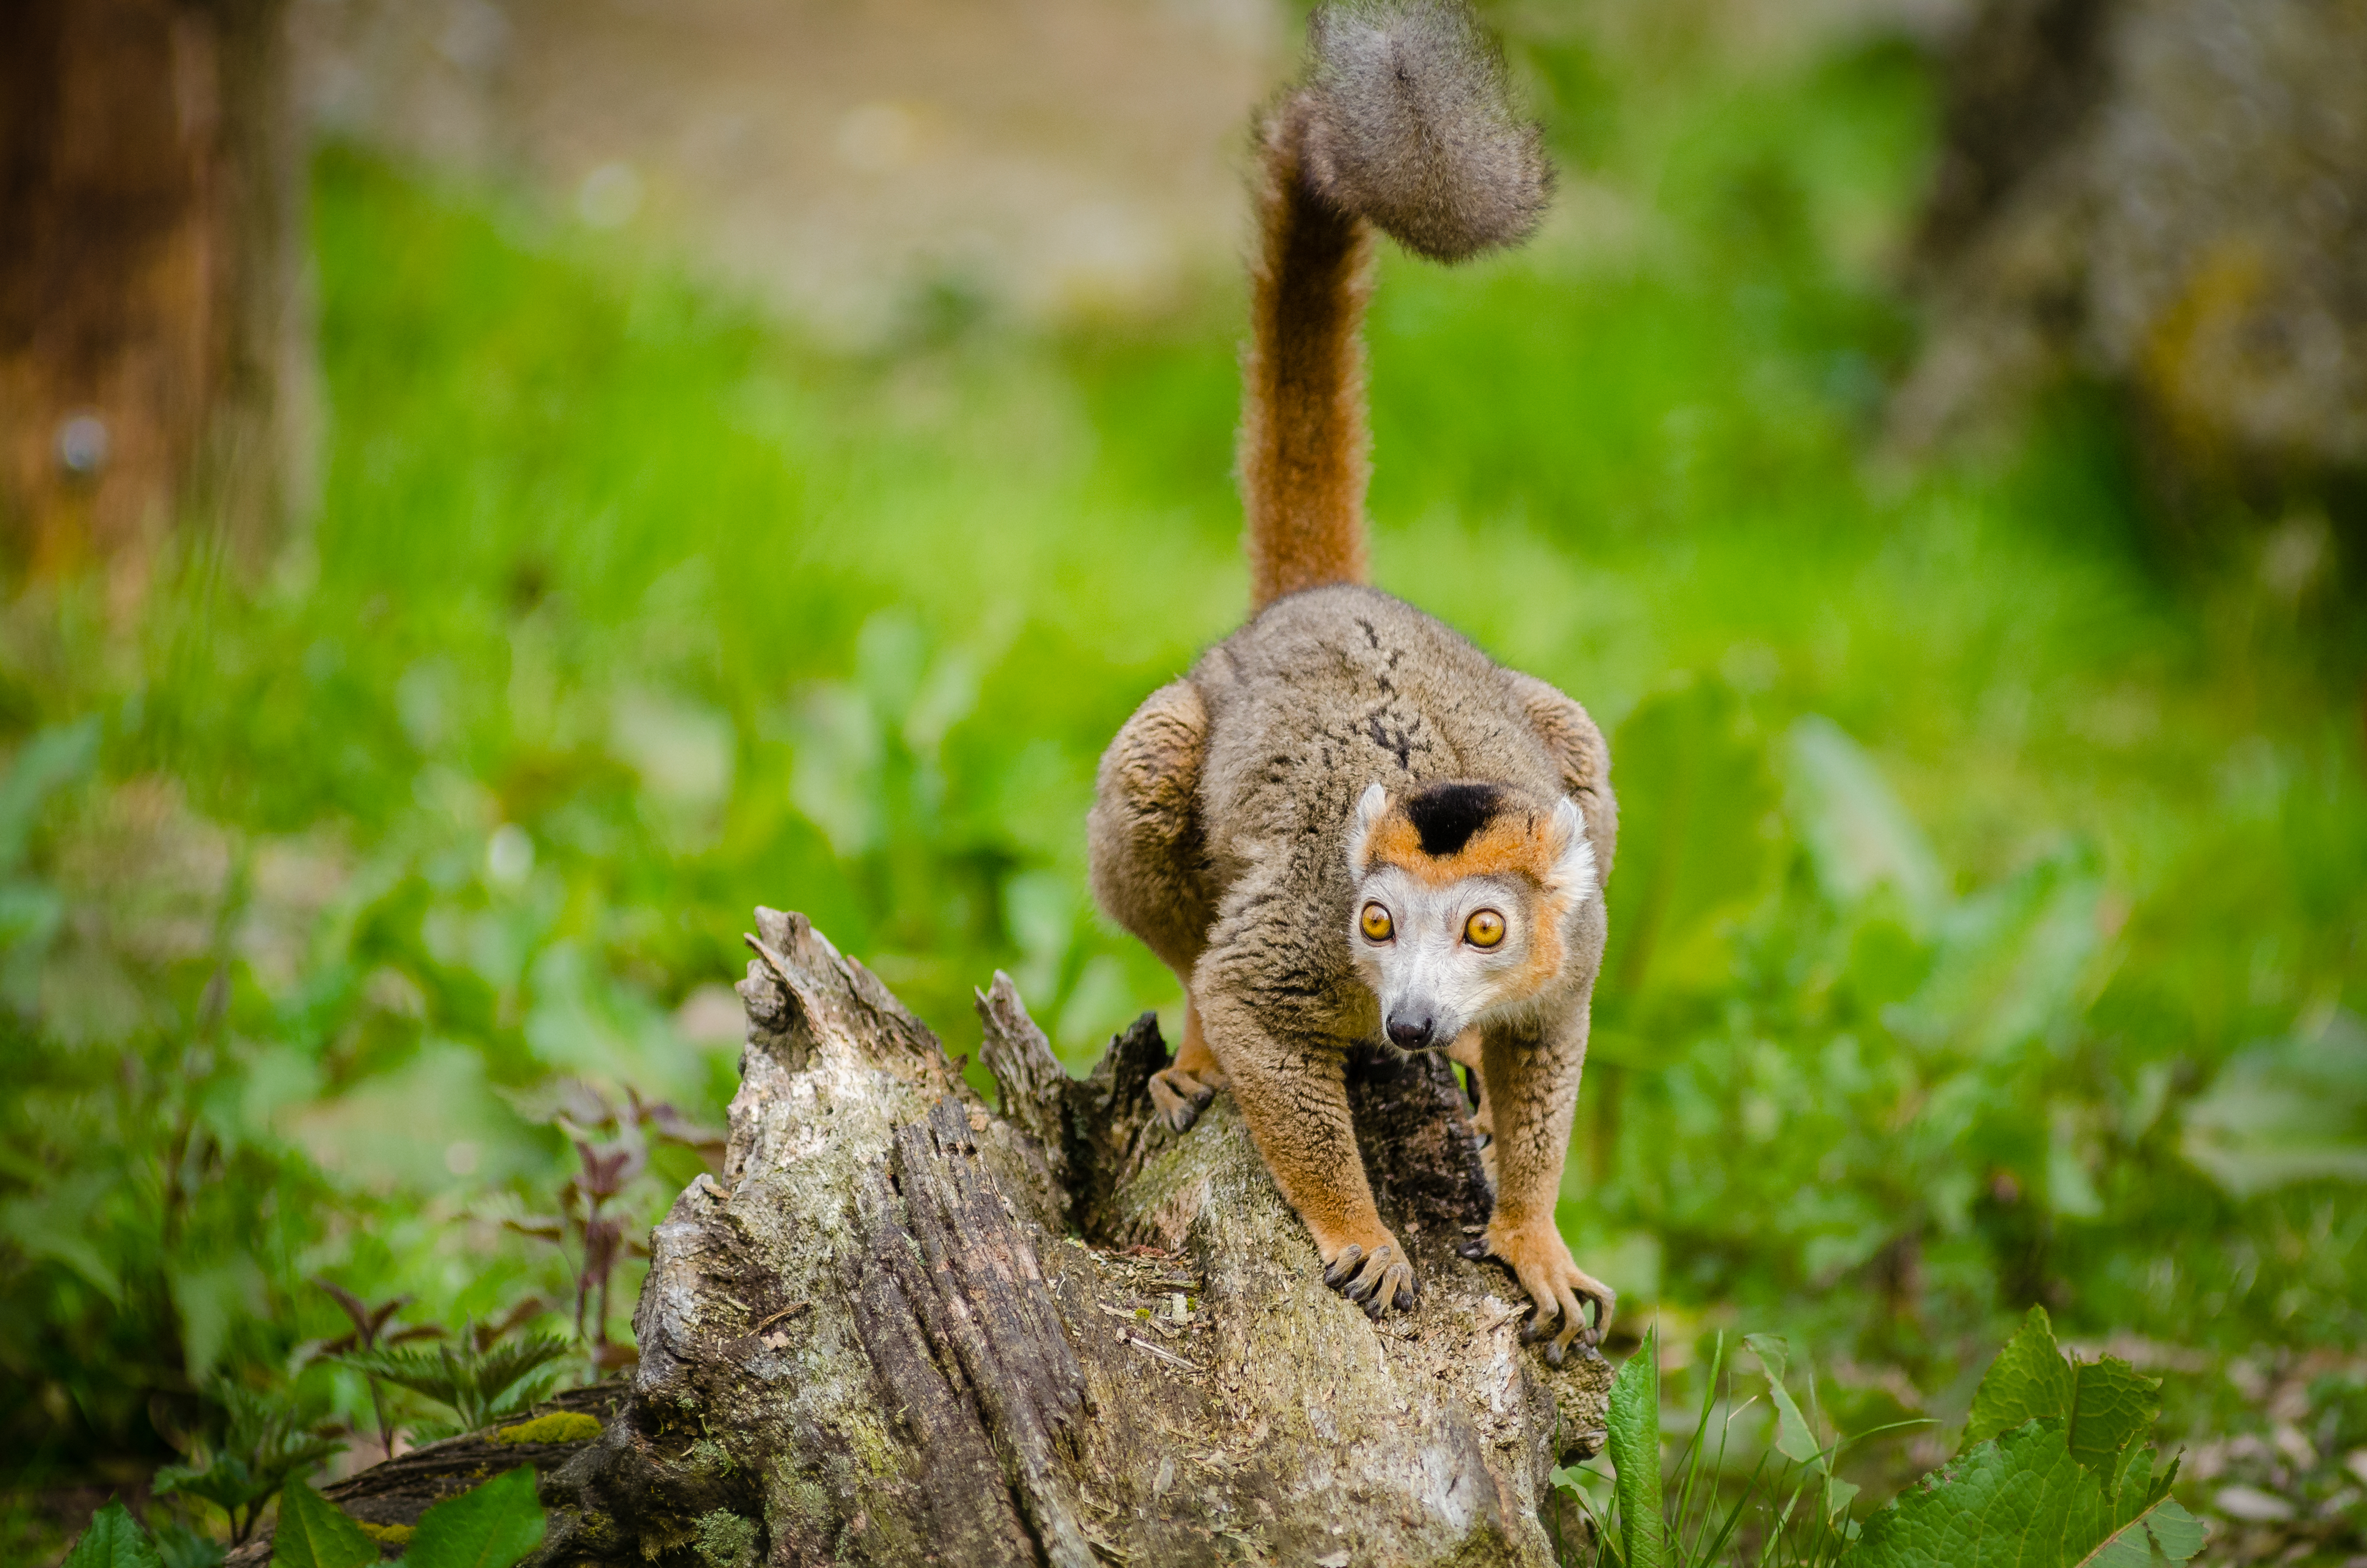
nature, forest, animal, wildlife, zoo, jungle, squirrel, fauna, madagascar, habitat, lemur